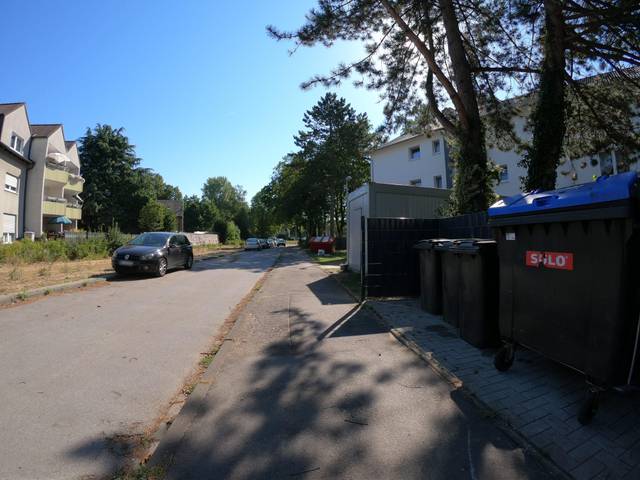
Region: Germany
Coordinates: 51.54, 7.107